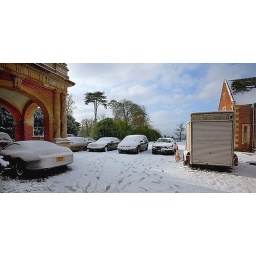
Snow is a type of precipitation in the form of crystalline water ice, consisting of a multitude of snowflakes that fall from clouds